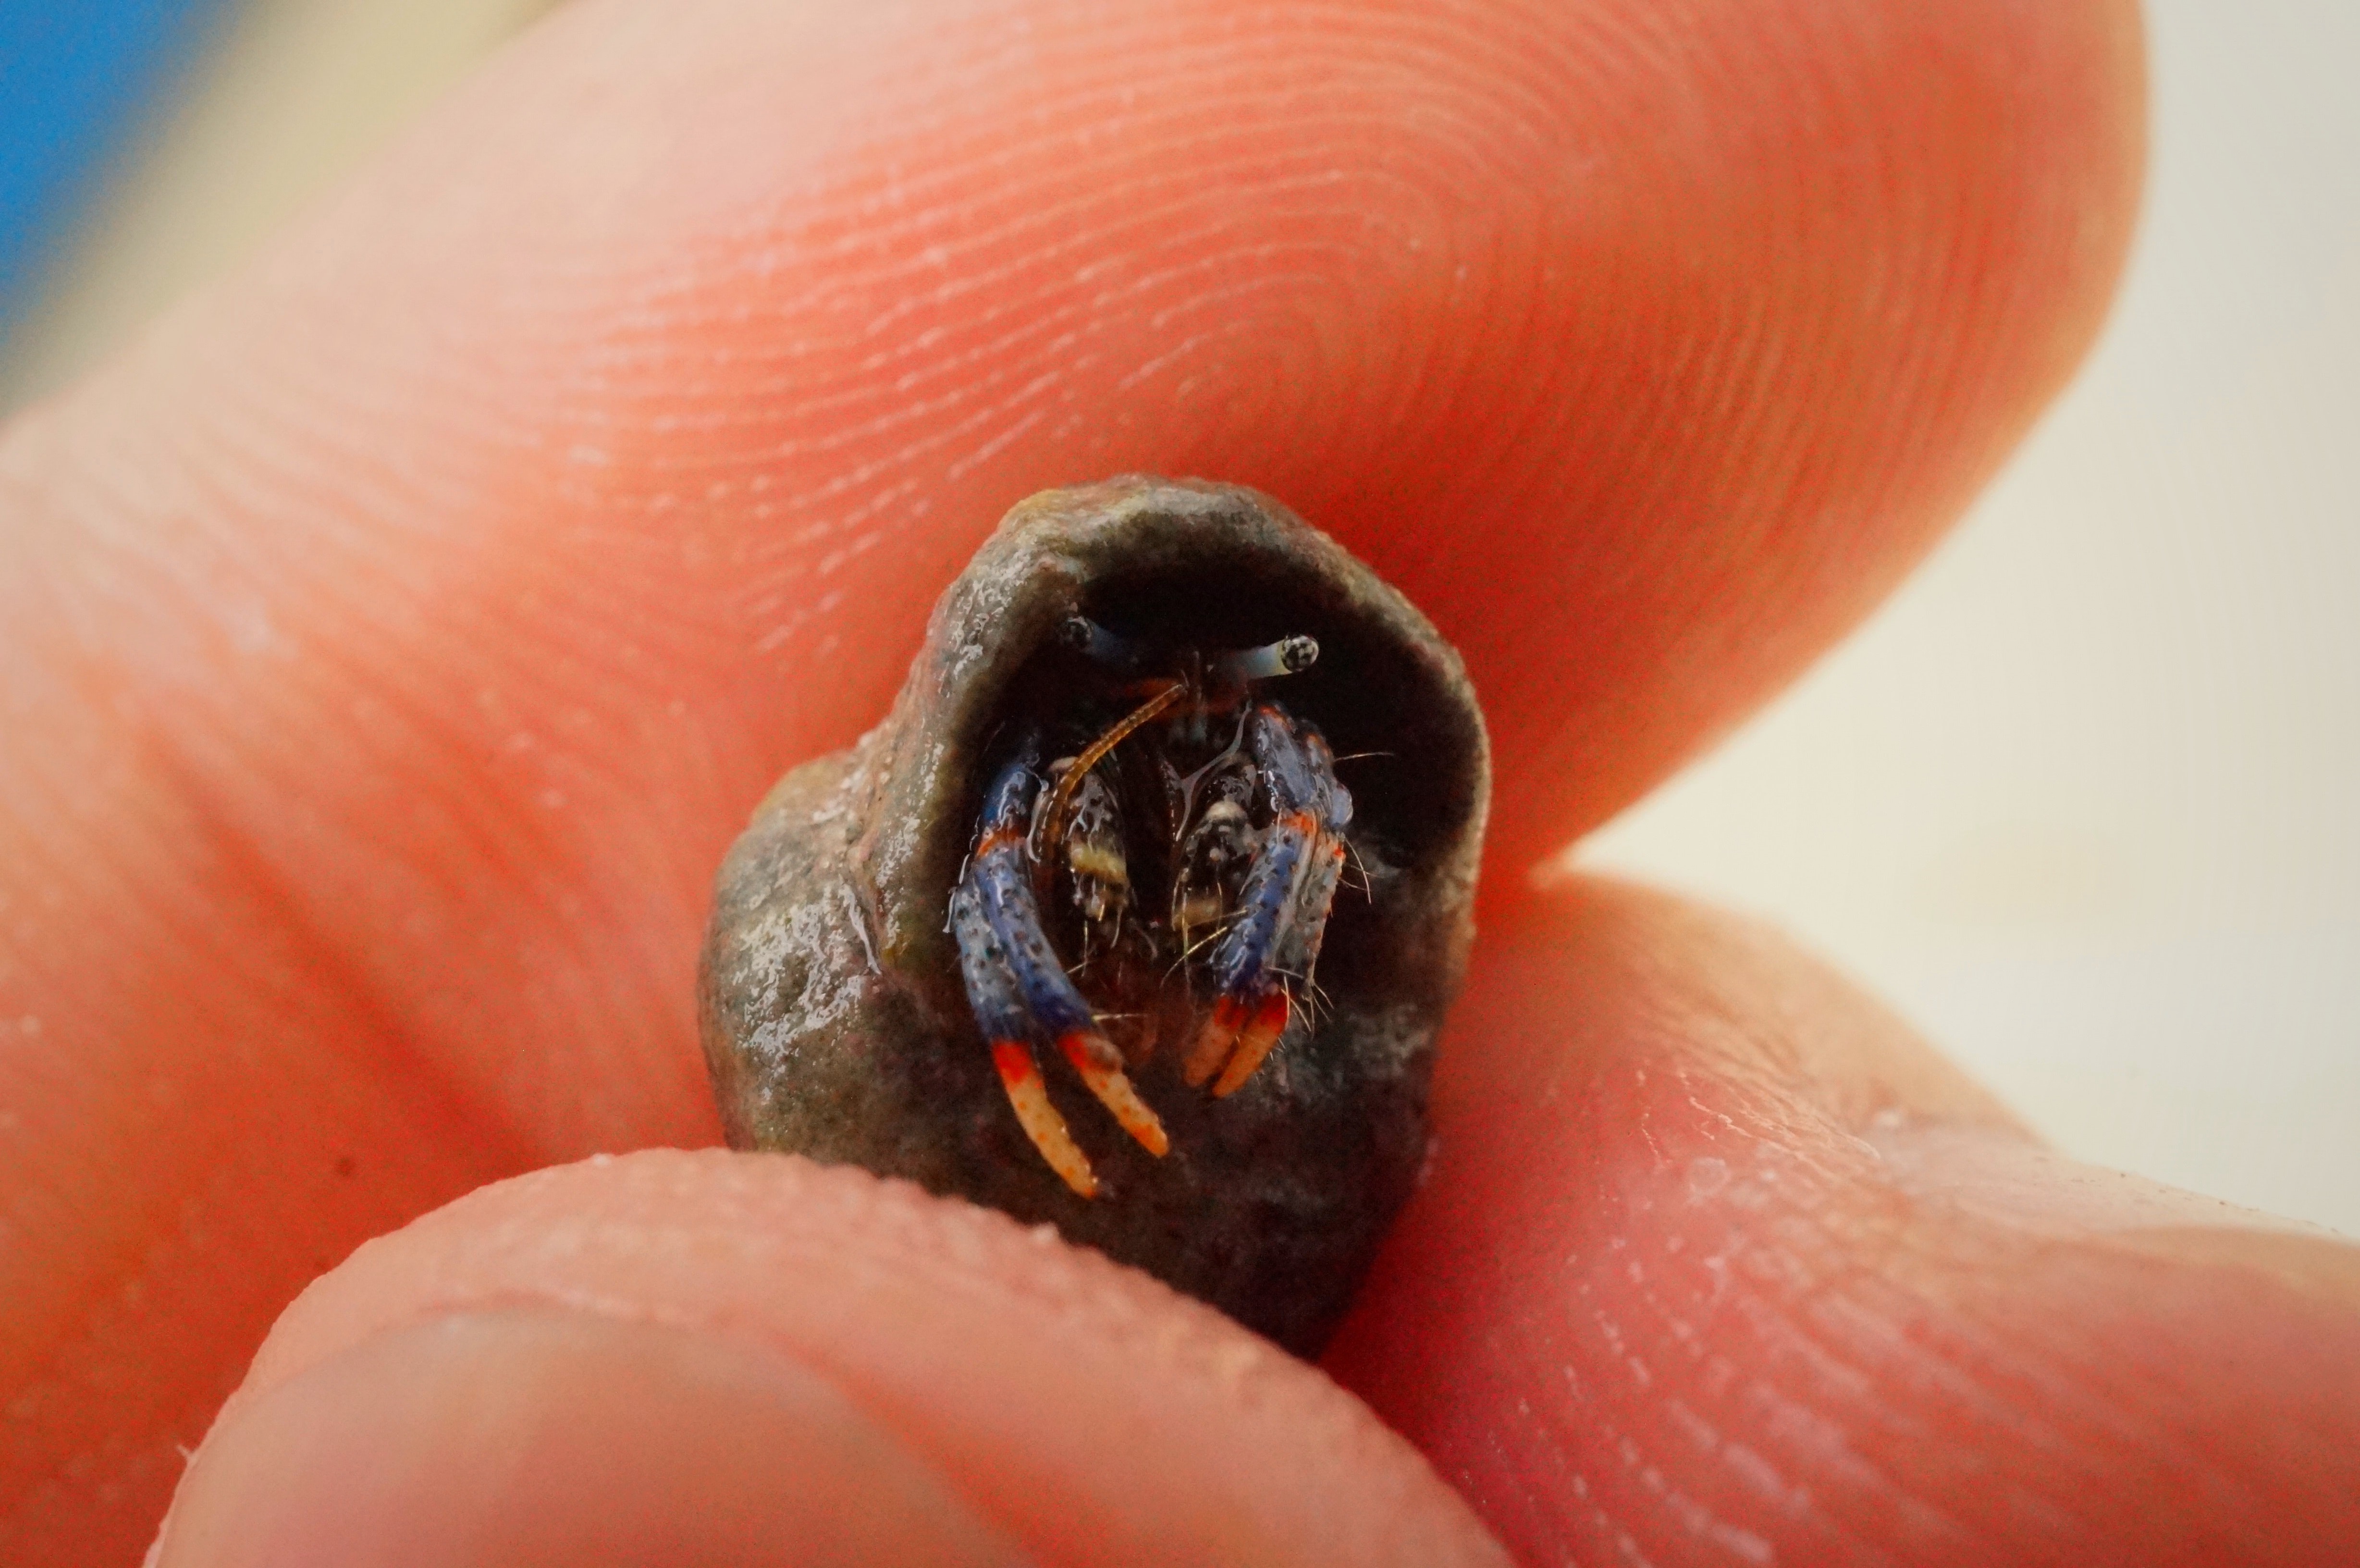
finger, insect, hermit crab, nail, macro photography, pest, carpenter bee